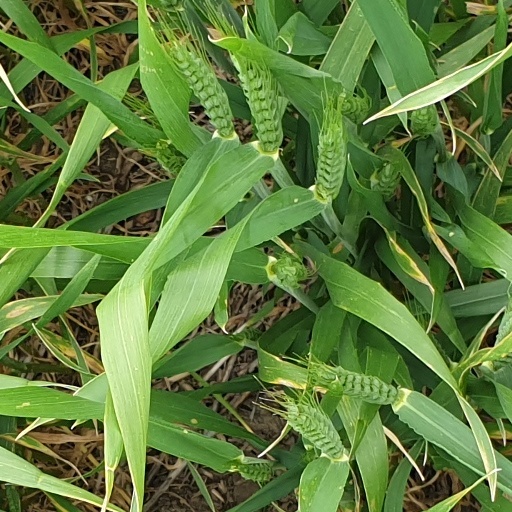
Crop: wheat